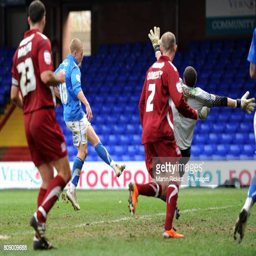
person scores his teams second goal during the match